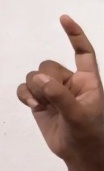
ASL sign: Z